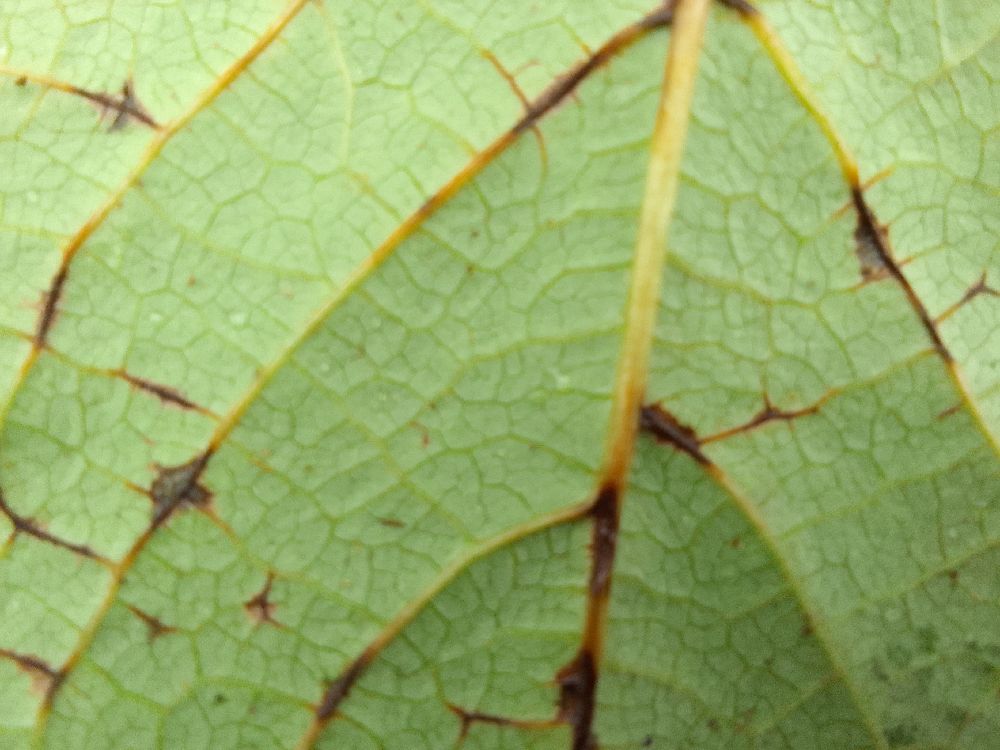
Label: anthracnose